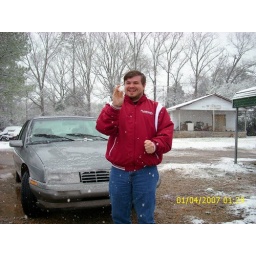
1. Lawley cows in snow. 2. Brierfield field snow 3. Six Mile Baptist Church in snow 4-7. Mother's yard 8-9. in our yard in Six Mile